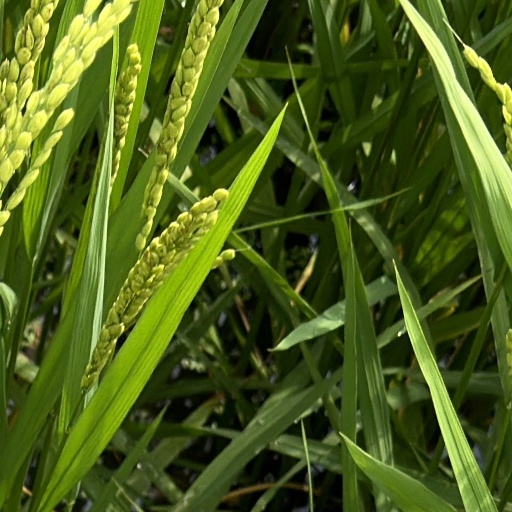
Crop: rice